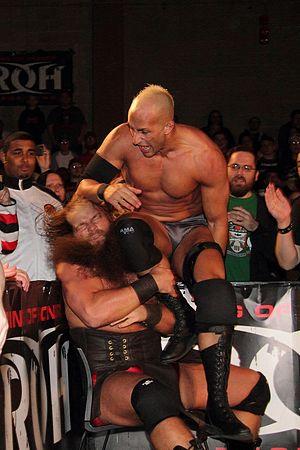
Tommaso Whitney est un catcheur américain plus connu sous le nom de Tommaso Ciampa. Il travaille actuellement à la World Wrestling Entertainment dans la division NXT.